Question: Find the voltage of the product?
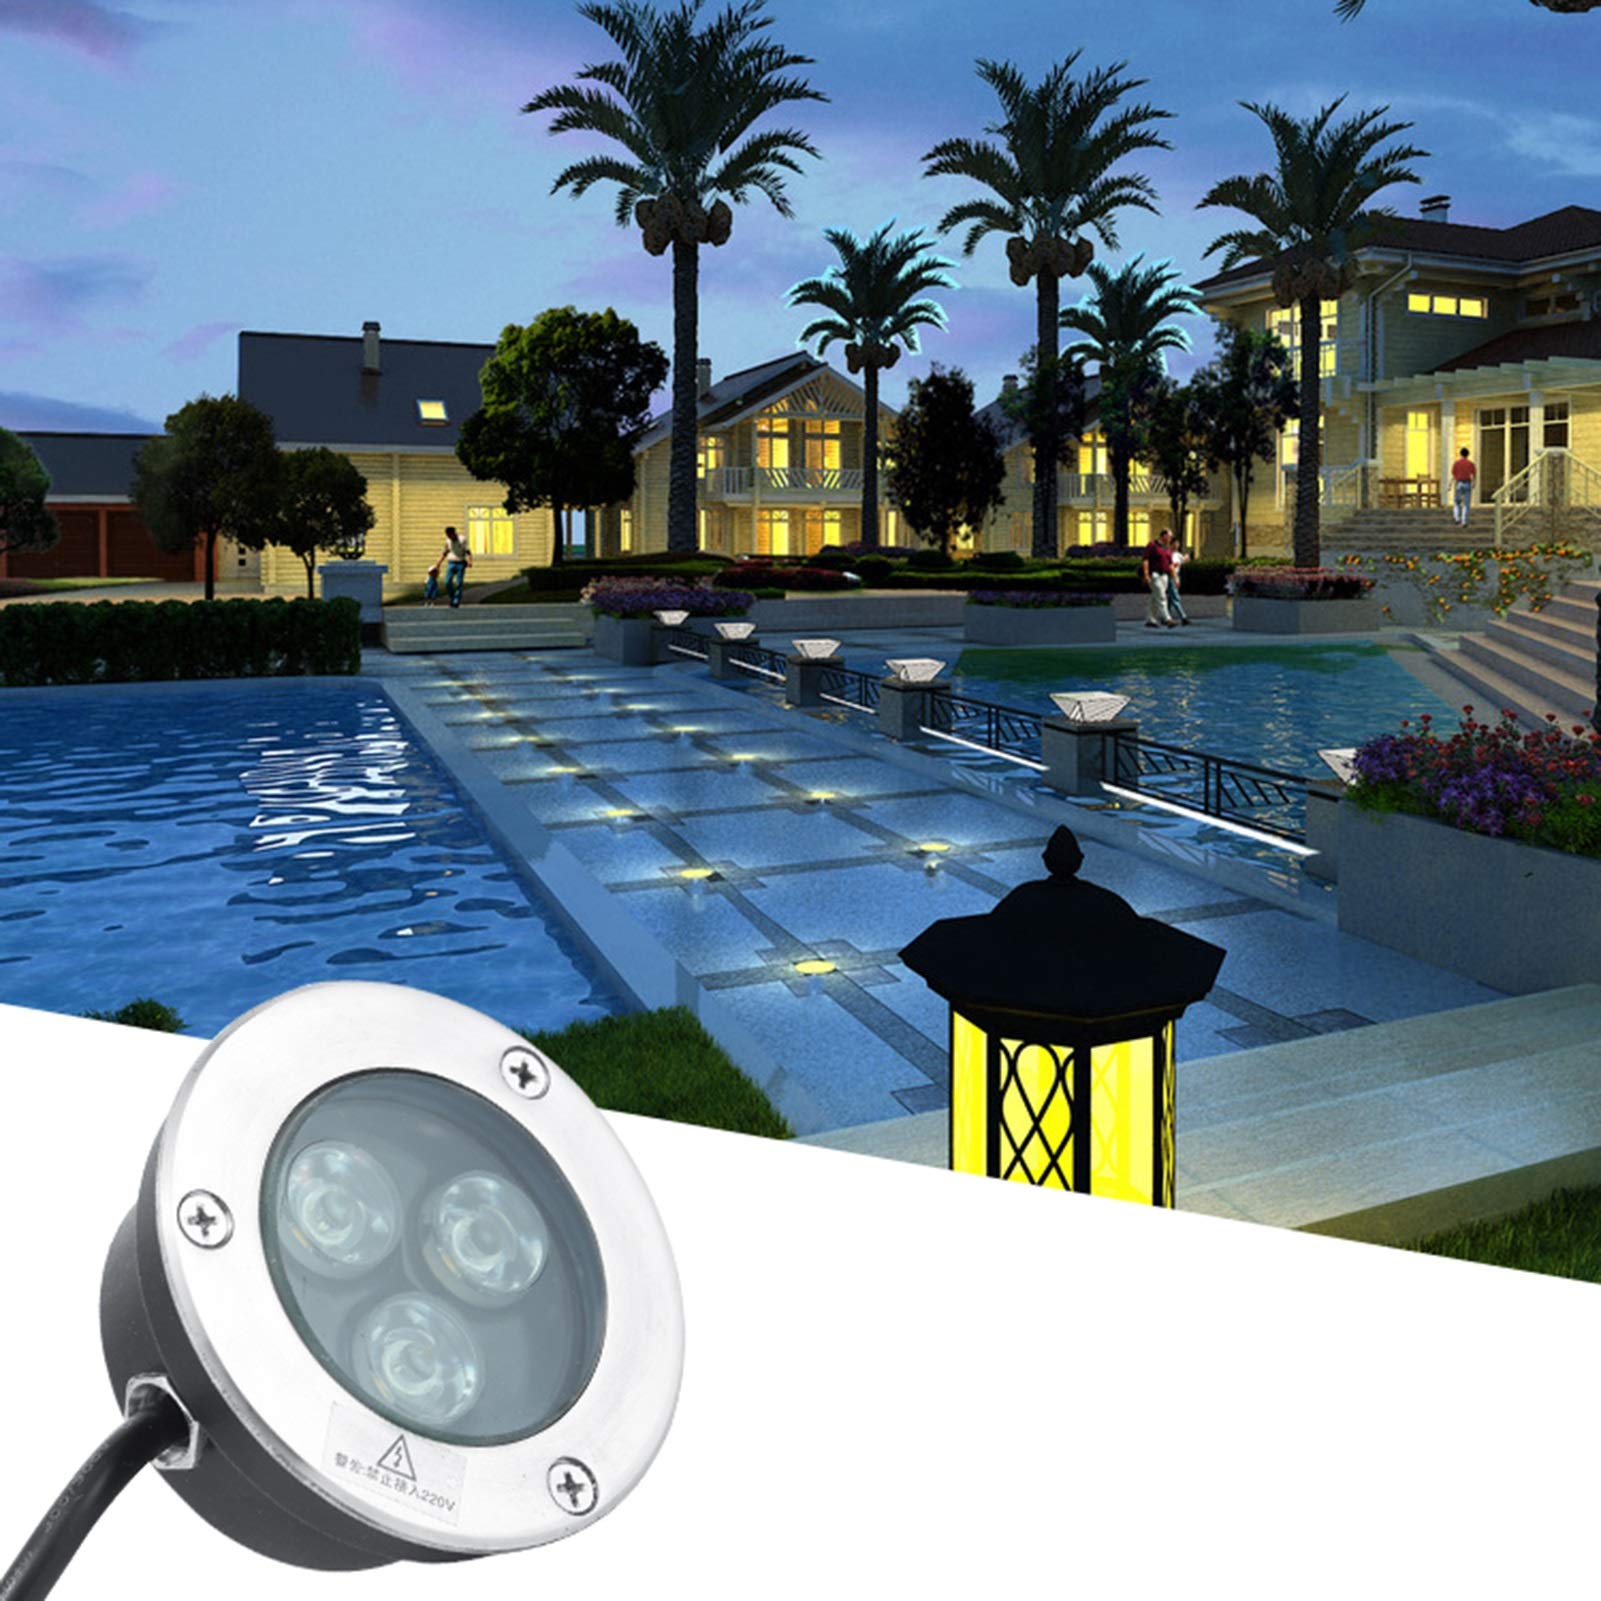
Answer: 220.0 volt